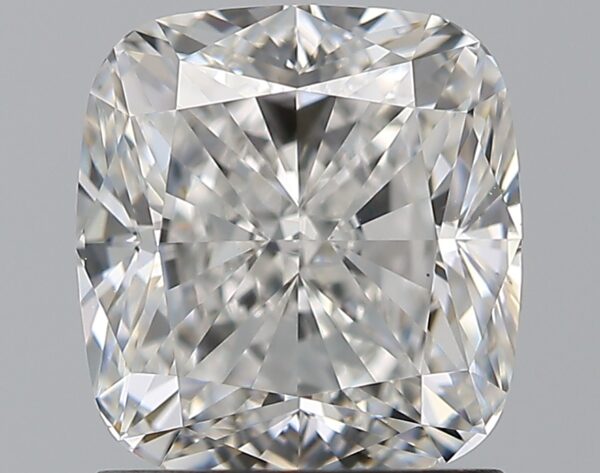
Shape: cushion
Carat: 1.7
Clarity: VS1
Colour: F
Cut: EX
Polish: EX
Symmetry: EX
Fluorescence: N
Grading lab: GIA
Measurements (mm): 6.76 x 6.39 x 4.44